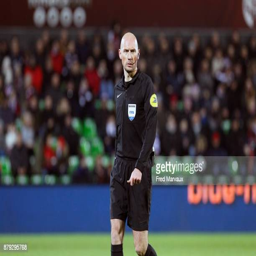
referee during the match between a city and football team in a city